Mississippi River System

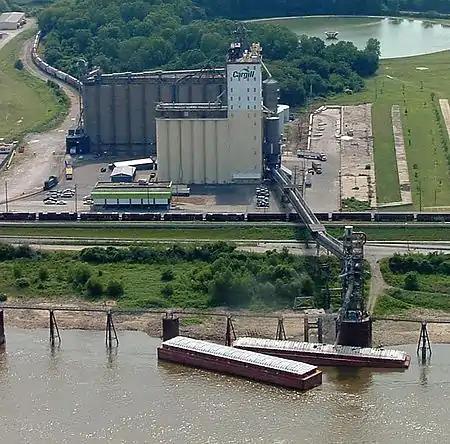
Cargill grain elevator and terminal

About two billion years ago, environmental tension altered the environment around the Mississippi River System basin, creating the mountain systems in North America. Erosion put further stress on the areas within the rivers, shaping depressions in the ground. Many years after this, the land continued to be molded into the Mississippi River System due to the overflowing of water from nearby oceans, causing constant flooding. Around two million years ago, glaciers up to thick continued to disturb the environment. The receding formation of glaciers 15,000 years ago, at the end of the last ice age, left large amounts of water in North America, which created the rivers.